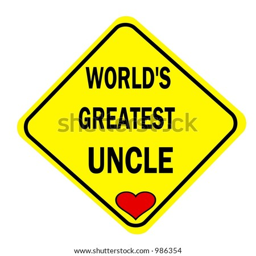
sign with a message of person isolated on a white background